Winnipeg Walkway

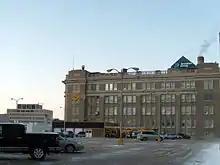
The top of The Bay parkade

The Graham Skywalk consists of a series of skyways connecting the buildings on the south side of Graham Avenue, between Main and Hargrave Street, as well as the Canada Life Centre (the former site of the historic Eaton's store) and the former Eaton's power station on the north side.